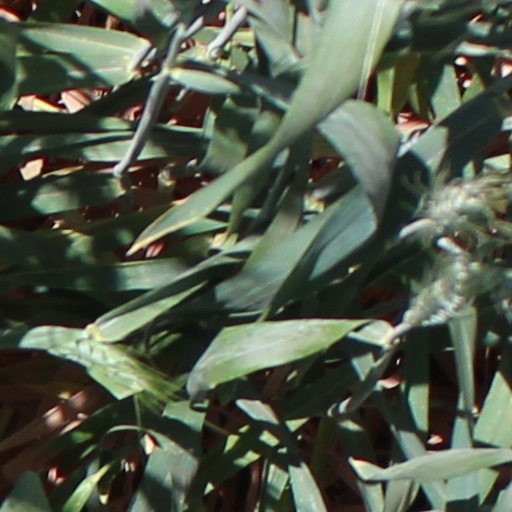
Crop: wheat